Gleadless Valley (ward)

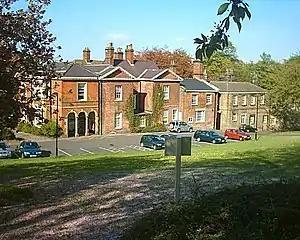
Meersbrook House

Meersbrook is a suburb of the City of Sheffield, England located to the south of Heeley. The name comes from the stream, the 'Meers Brook', a tributary of the River Sheaf which means 'boundary brook' and in ancient times this, along with the River Sheaf formed the boundary between the Anglo-Saxon kingdoms of Northumbria and Mercia. It remained as the boundary between Yorkshire and Derbyshire into the 20th century.